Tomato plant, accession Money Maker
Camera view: horizontal (90 deg, fisheye); turntable rotation: 210 degrees
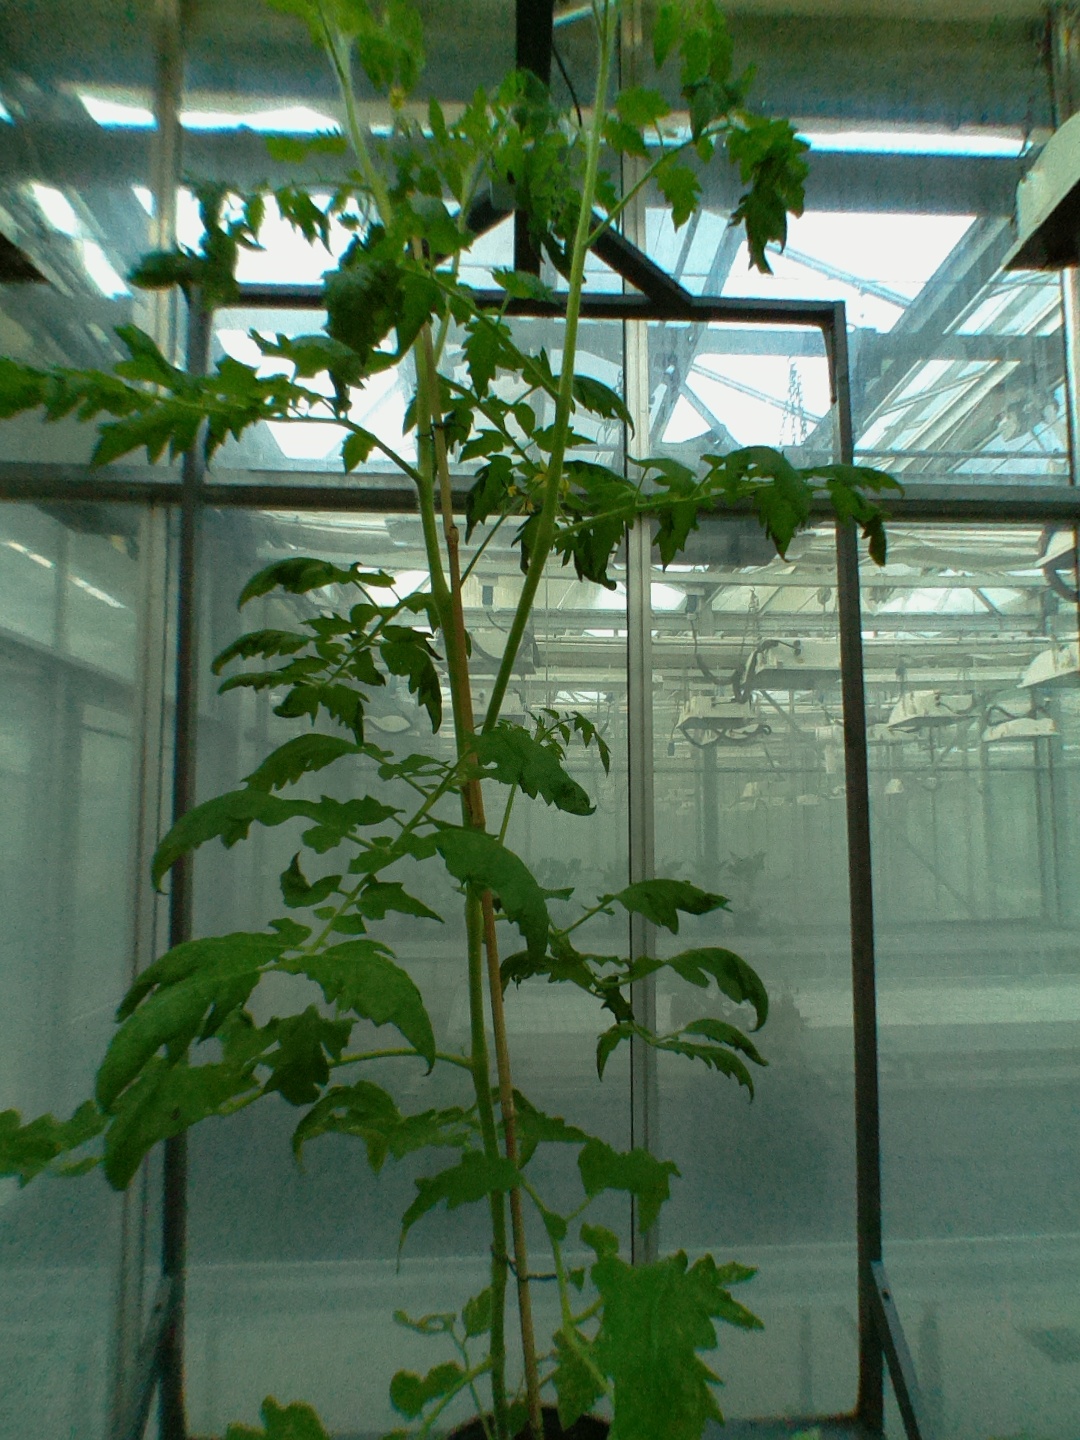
BBCH growth stage 68: Full flowering, 80%-90% of flowers open, more petals falling